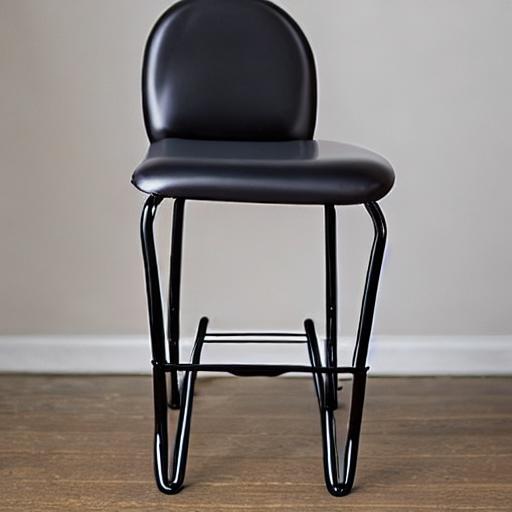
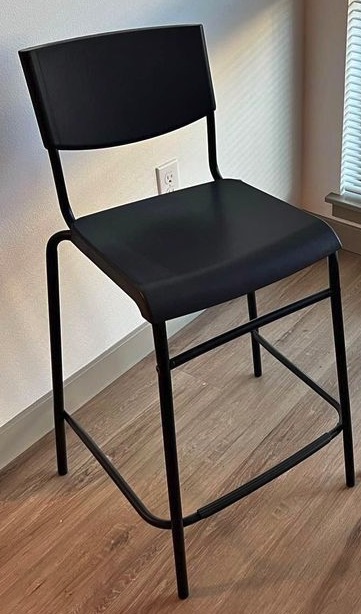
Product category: stool
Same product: no